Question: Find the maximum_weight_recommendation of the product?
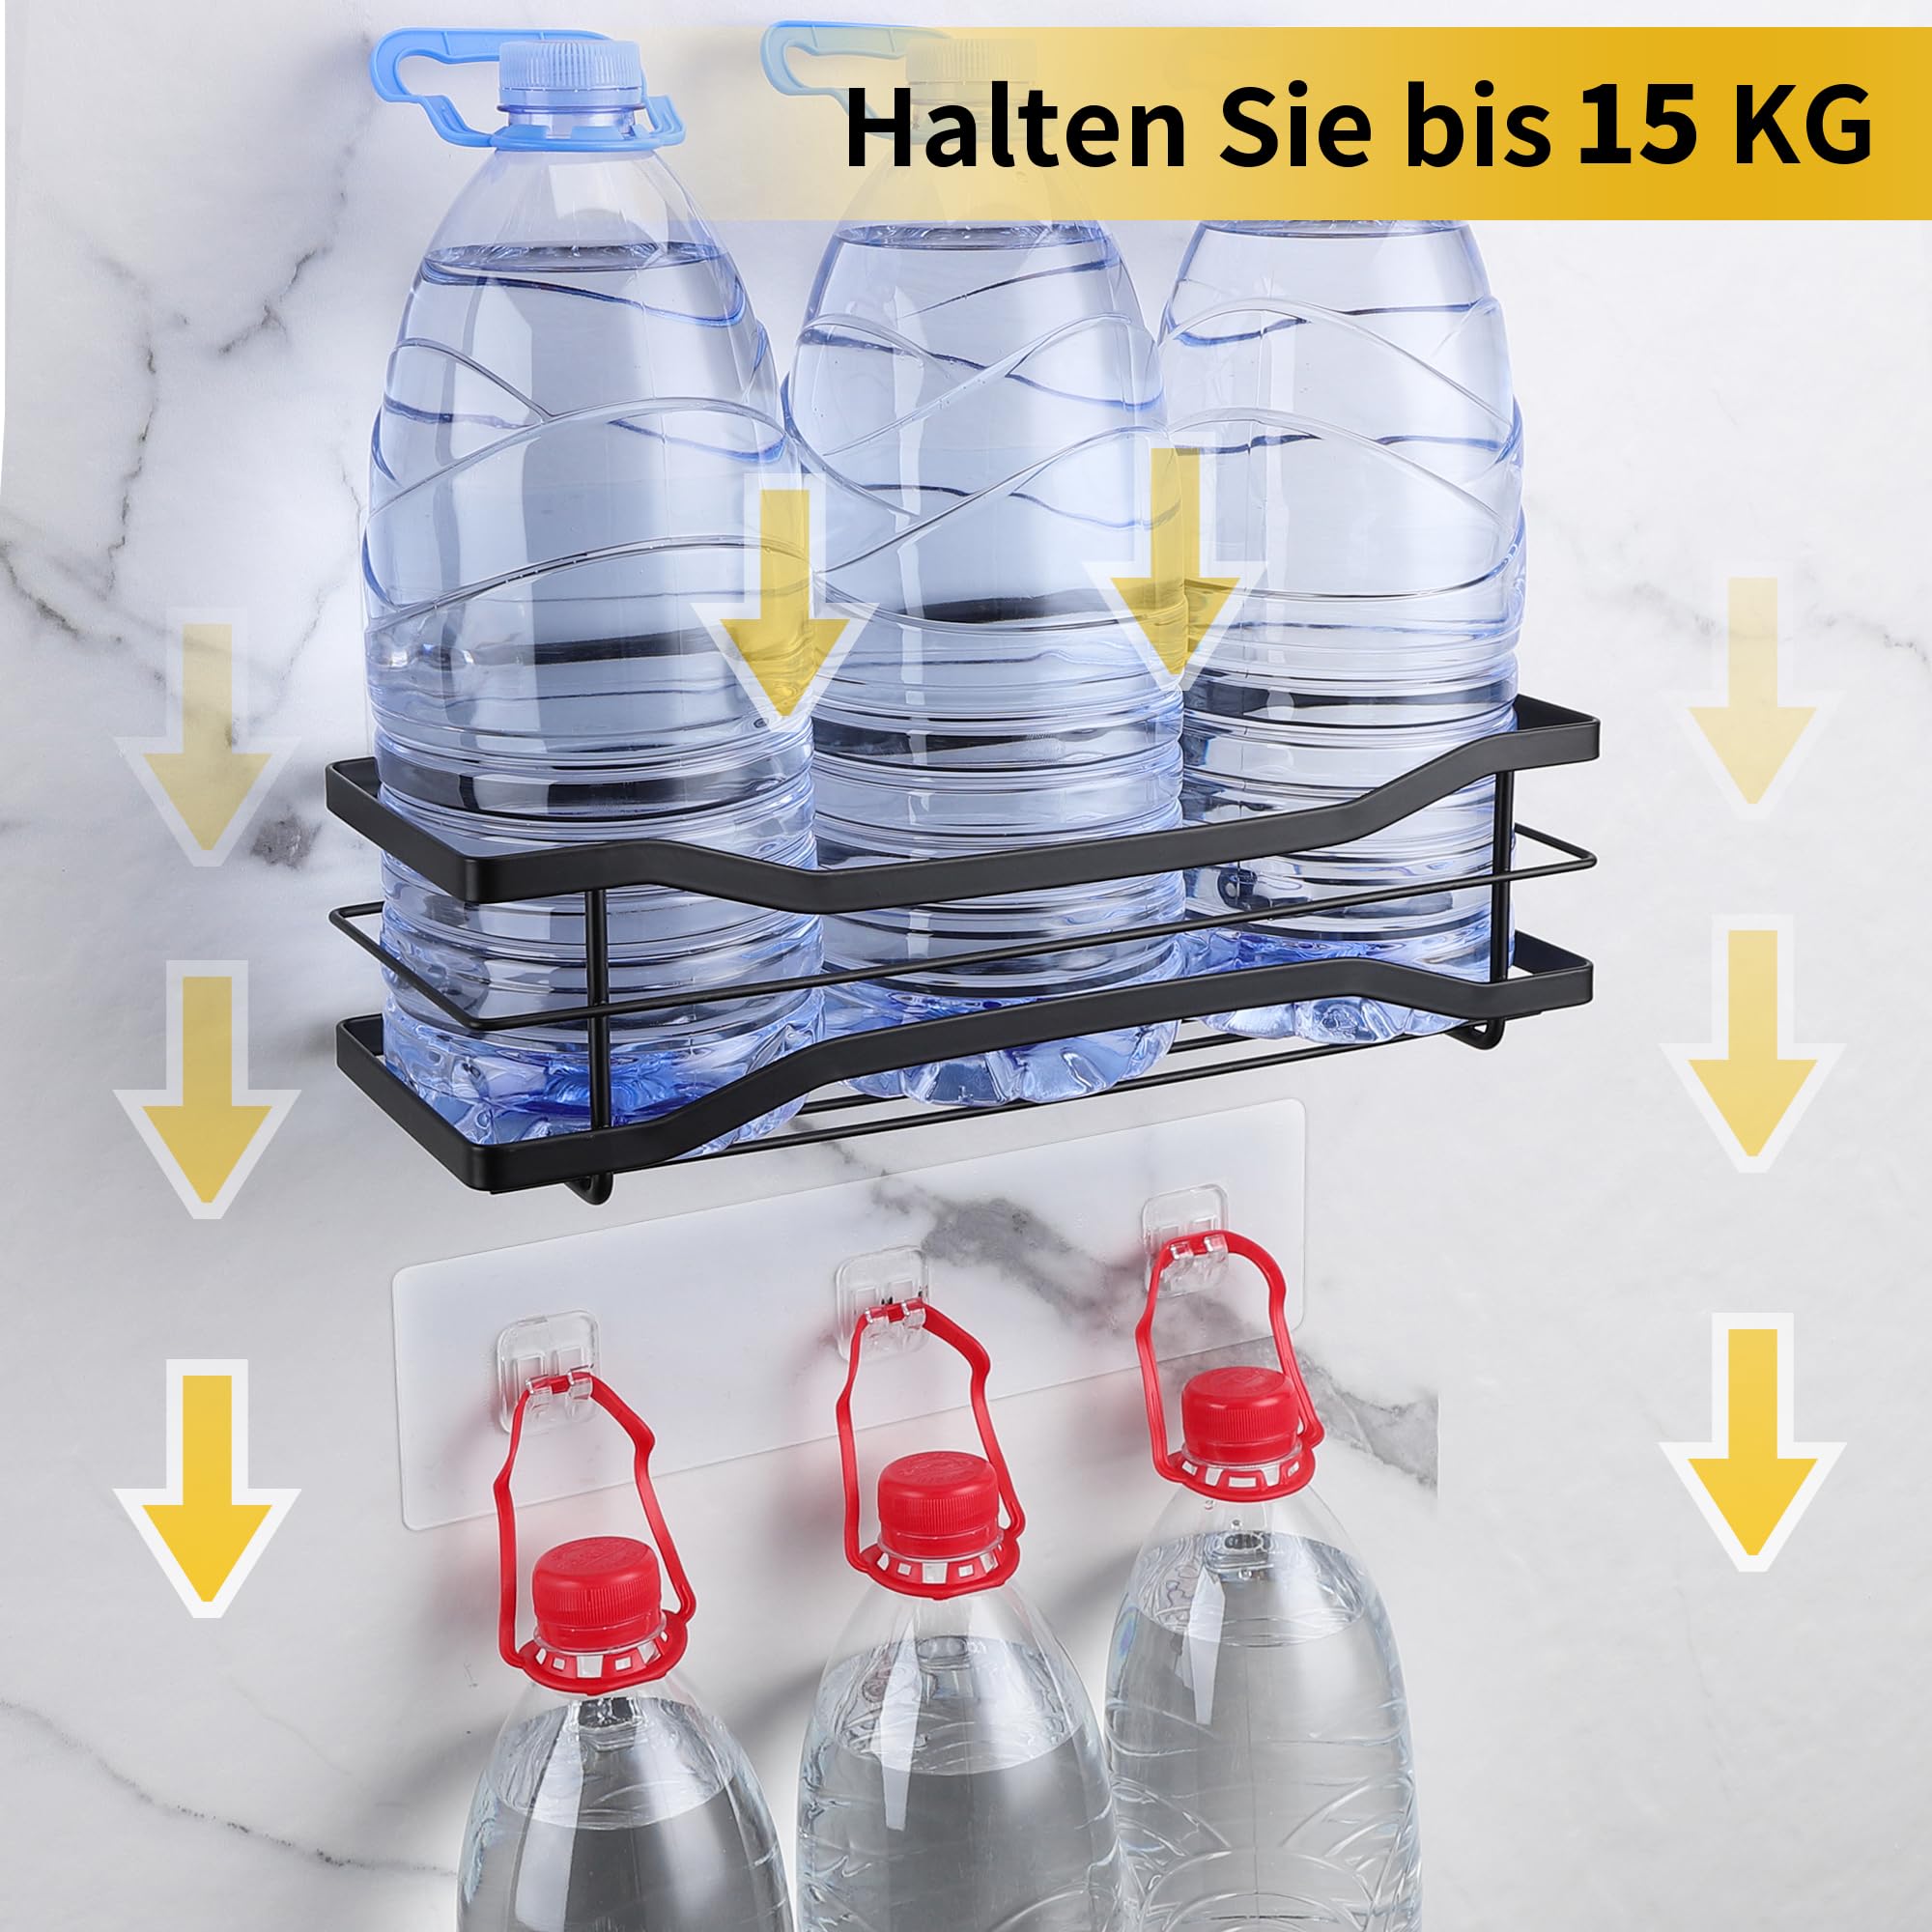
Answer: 15.0 kilogram